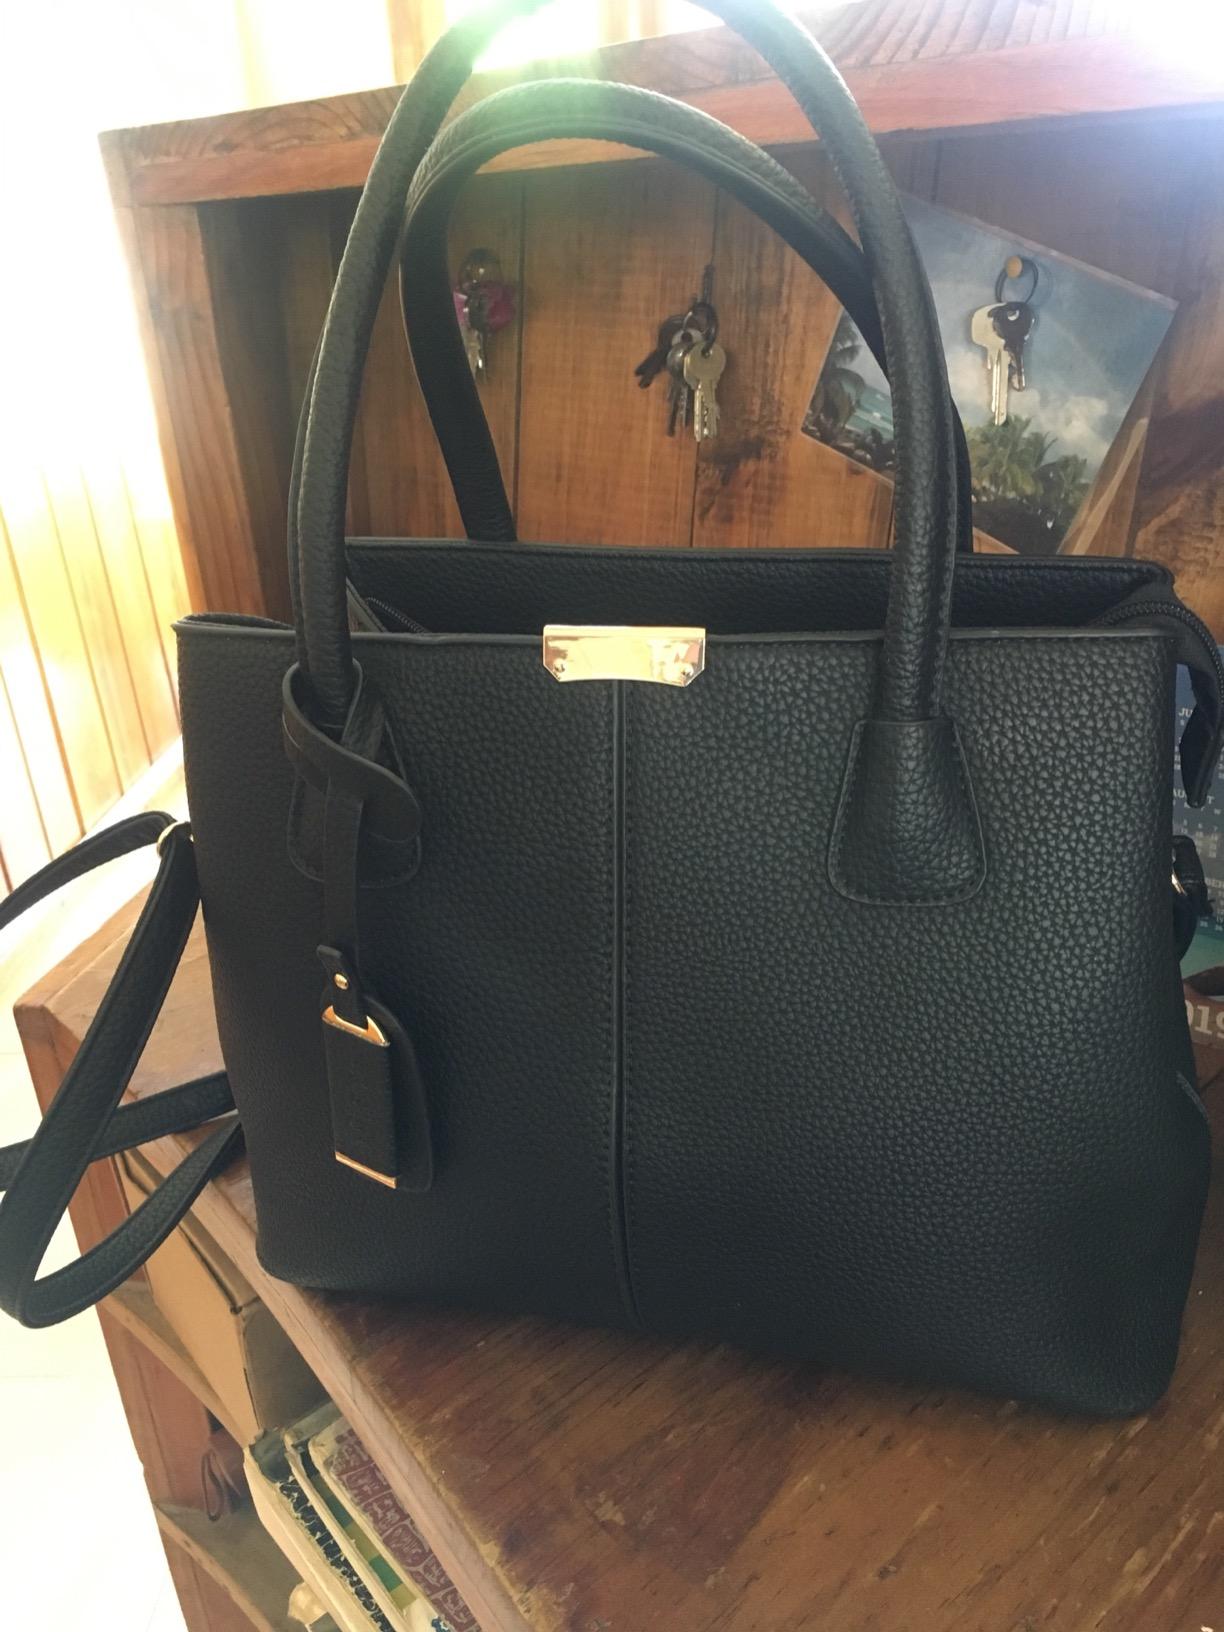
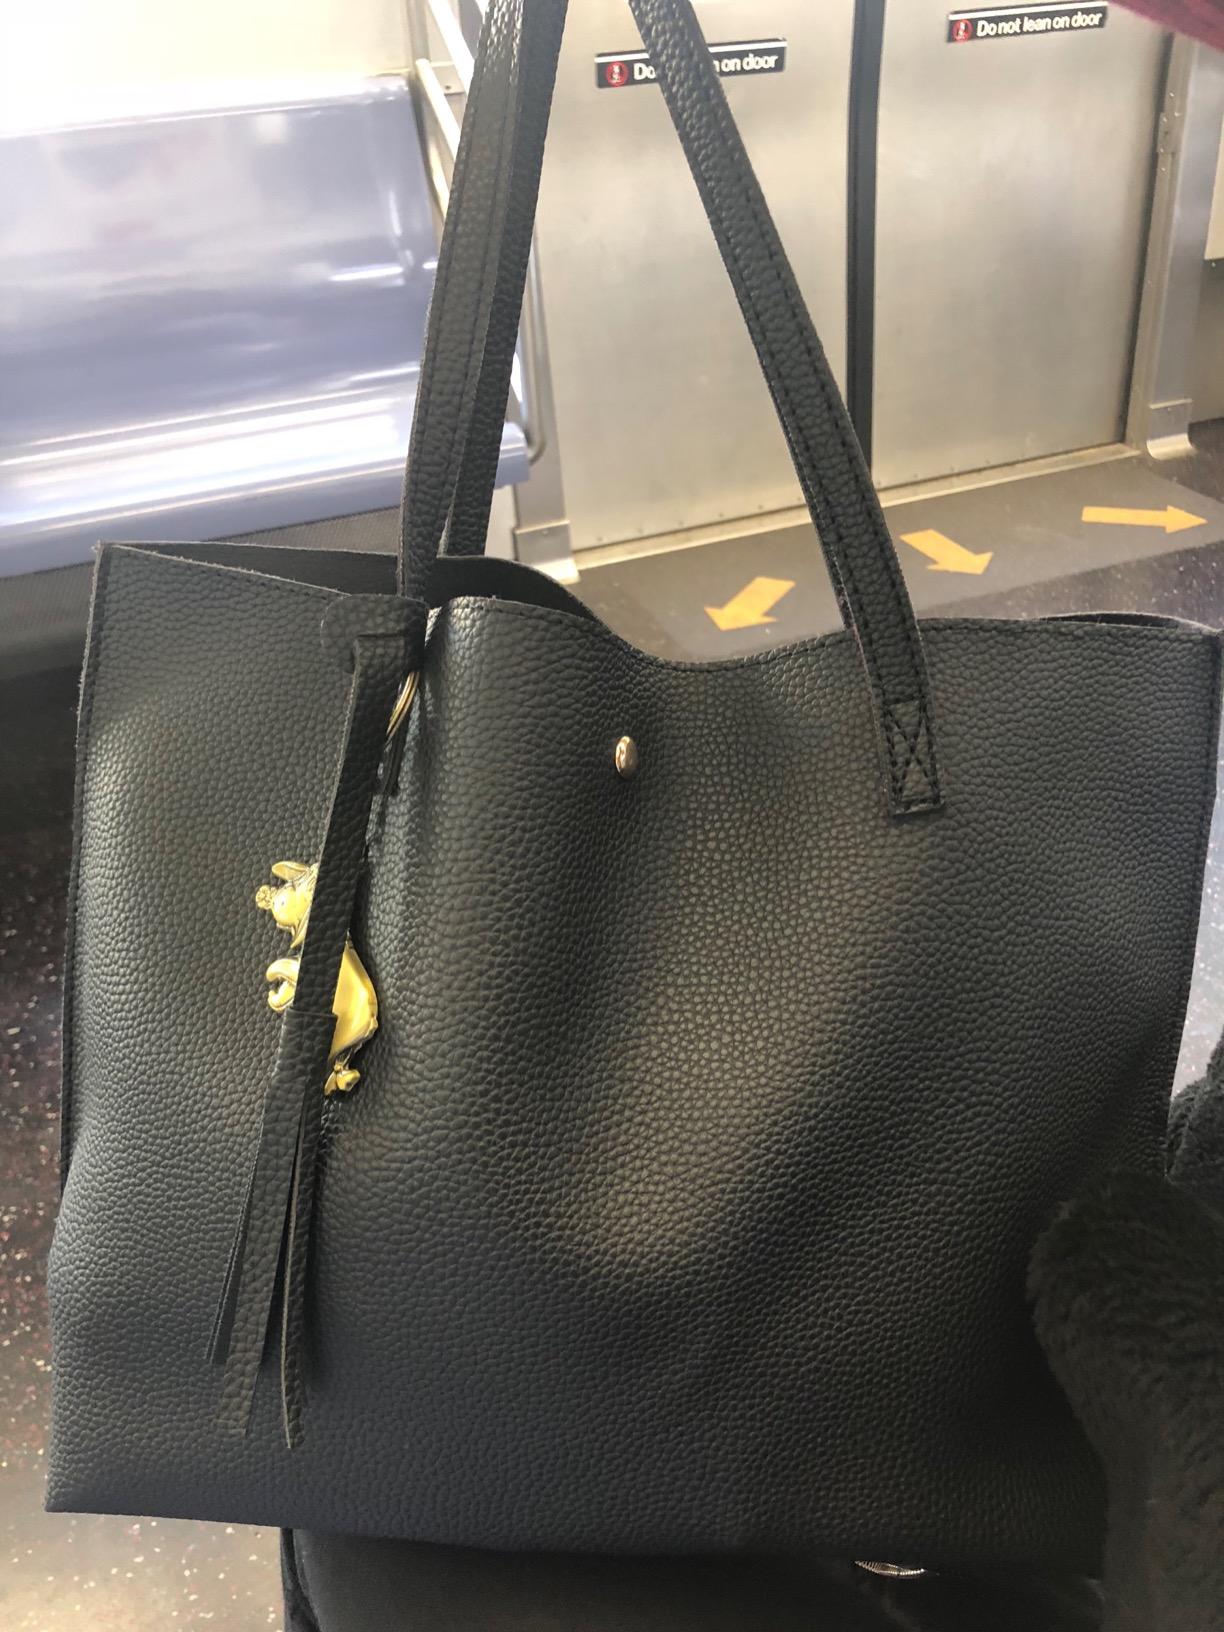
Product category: accessories_handbag
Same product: no